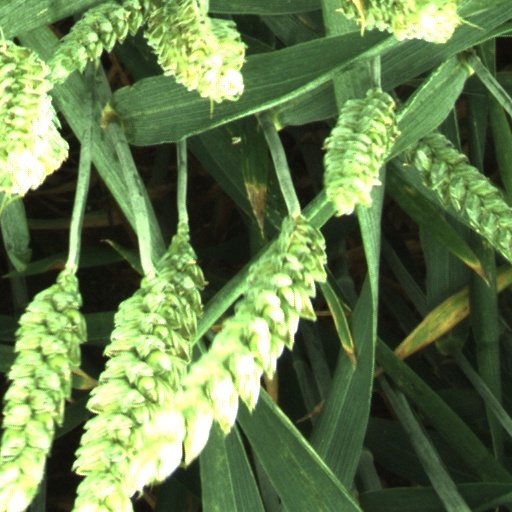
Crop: wheat